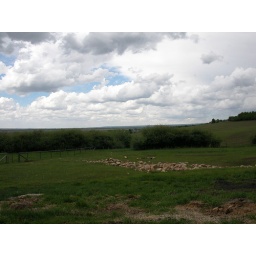
The llamas' field behind Susan and Louie's house in Wyoming.